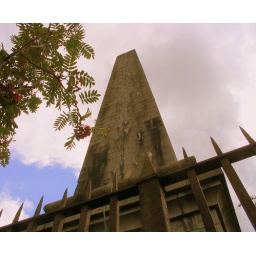
A monument to Lord Melville, who died in 1811, stands on a hill watching over Comrie